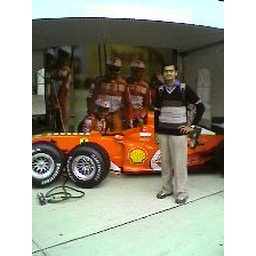
Me standing in front of the car after driving it for a lap...Ah just kidding!!!